Animal euthanasia

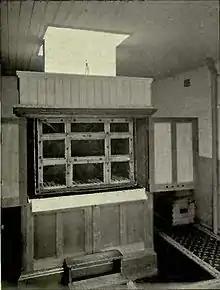
Lethal chamber in the Royal London Institute and Home for Lost and Starving Cats

Small animal euthanasia is typically performed in a veterinary clinic or hospital, at animal shelter, or at the pet owner's home and is usually carried out by a veterinarian or a veterinary technician working under the veterinarian's supervision. Often animal shelter workers are trained to perform euthanasia as well. Knowing when it's time to put a pet down can be difficult. A licensed veterinarian can help an owner determine when in the course of an illness or behavioral problem euthanasia is appropriate.